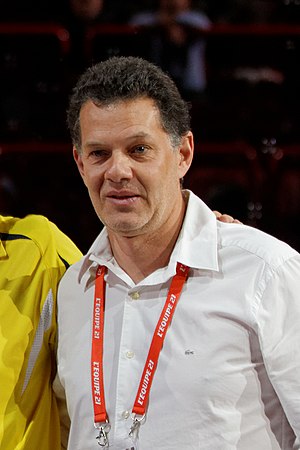
Patrick Chila
Patrick Chila (2013)
Patrick Chila er en fransk bordtennisspiller.